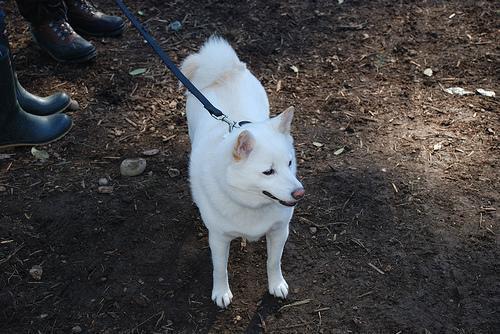
shiba inu